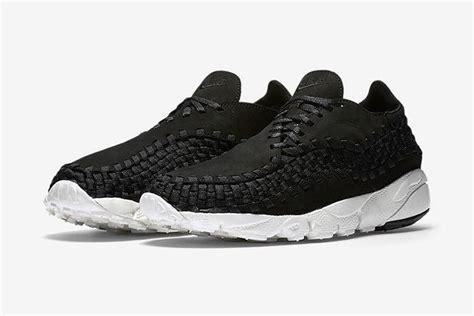
Brand: Nike
Model: Air Footscape Woven